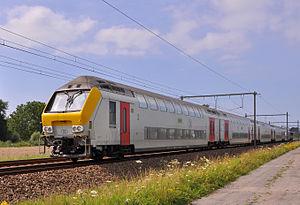
Voiture pilote M6 de la SNCB
Une voiture-pilote est une voiture de chemin de fer équipée d'une cabine de conduite et qui permet au conducteur de télécommander le ou les véhicules moteur d'un train, véhicules qui ne sont dès lors pas situés en tête du convoi contrairement à la pratique normale. En règle générale, un convoi équipé de voiture-pilote aura un véhicule moteur à son autre extrémité, mais il arrive que ce dernier se trouve au milieu du train et que deux voitures de commande entourent alors le convoi.